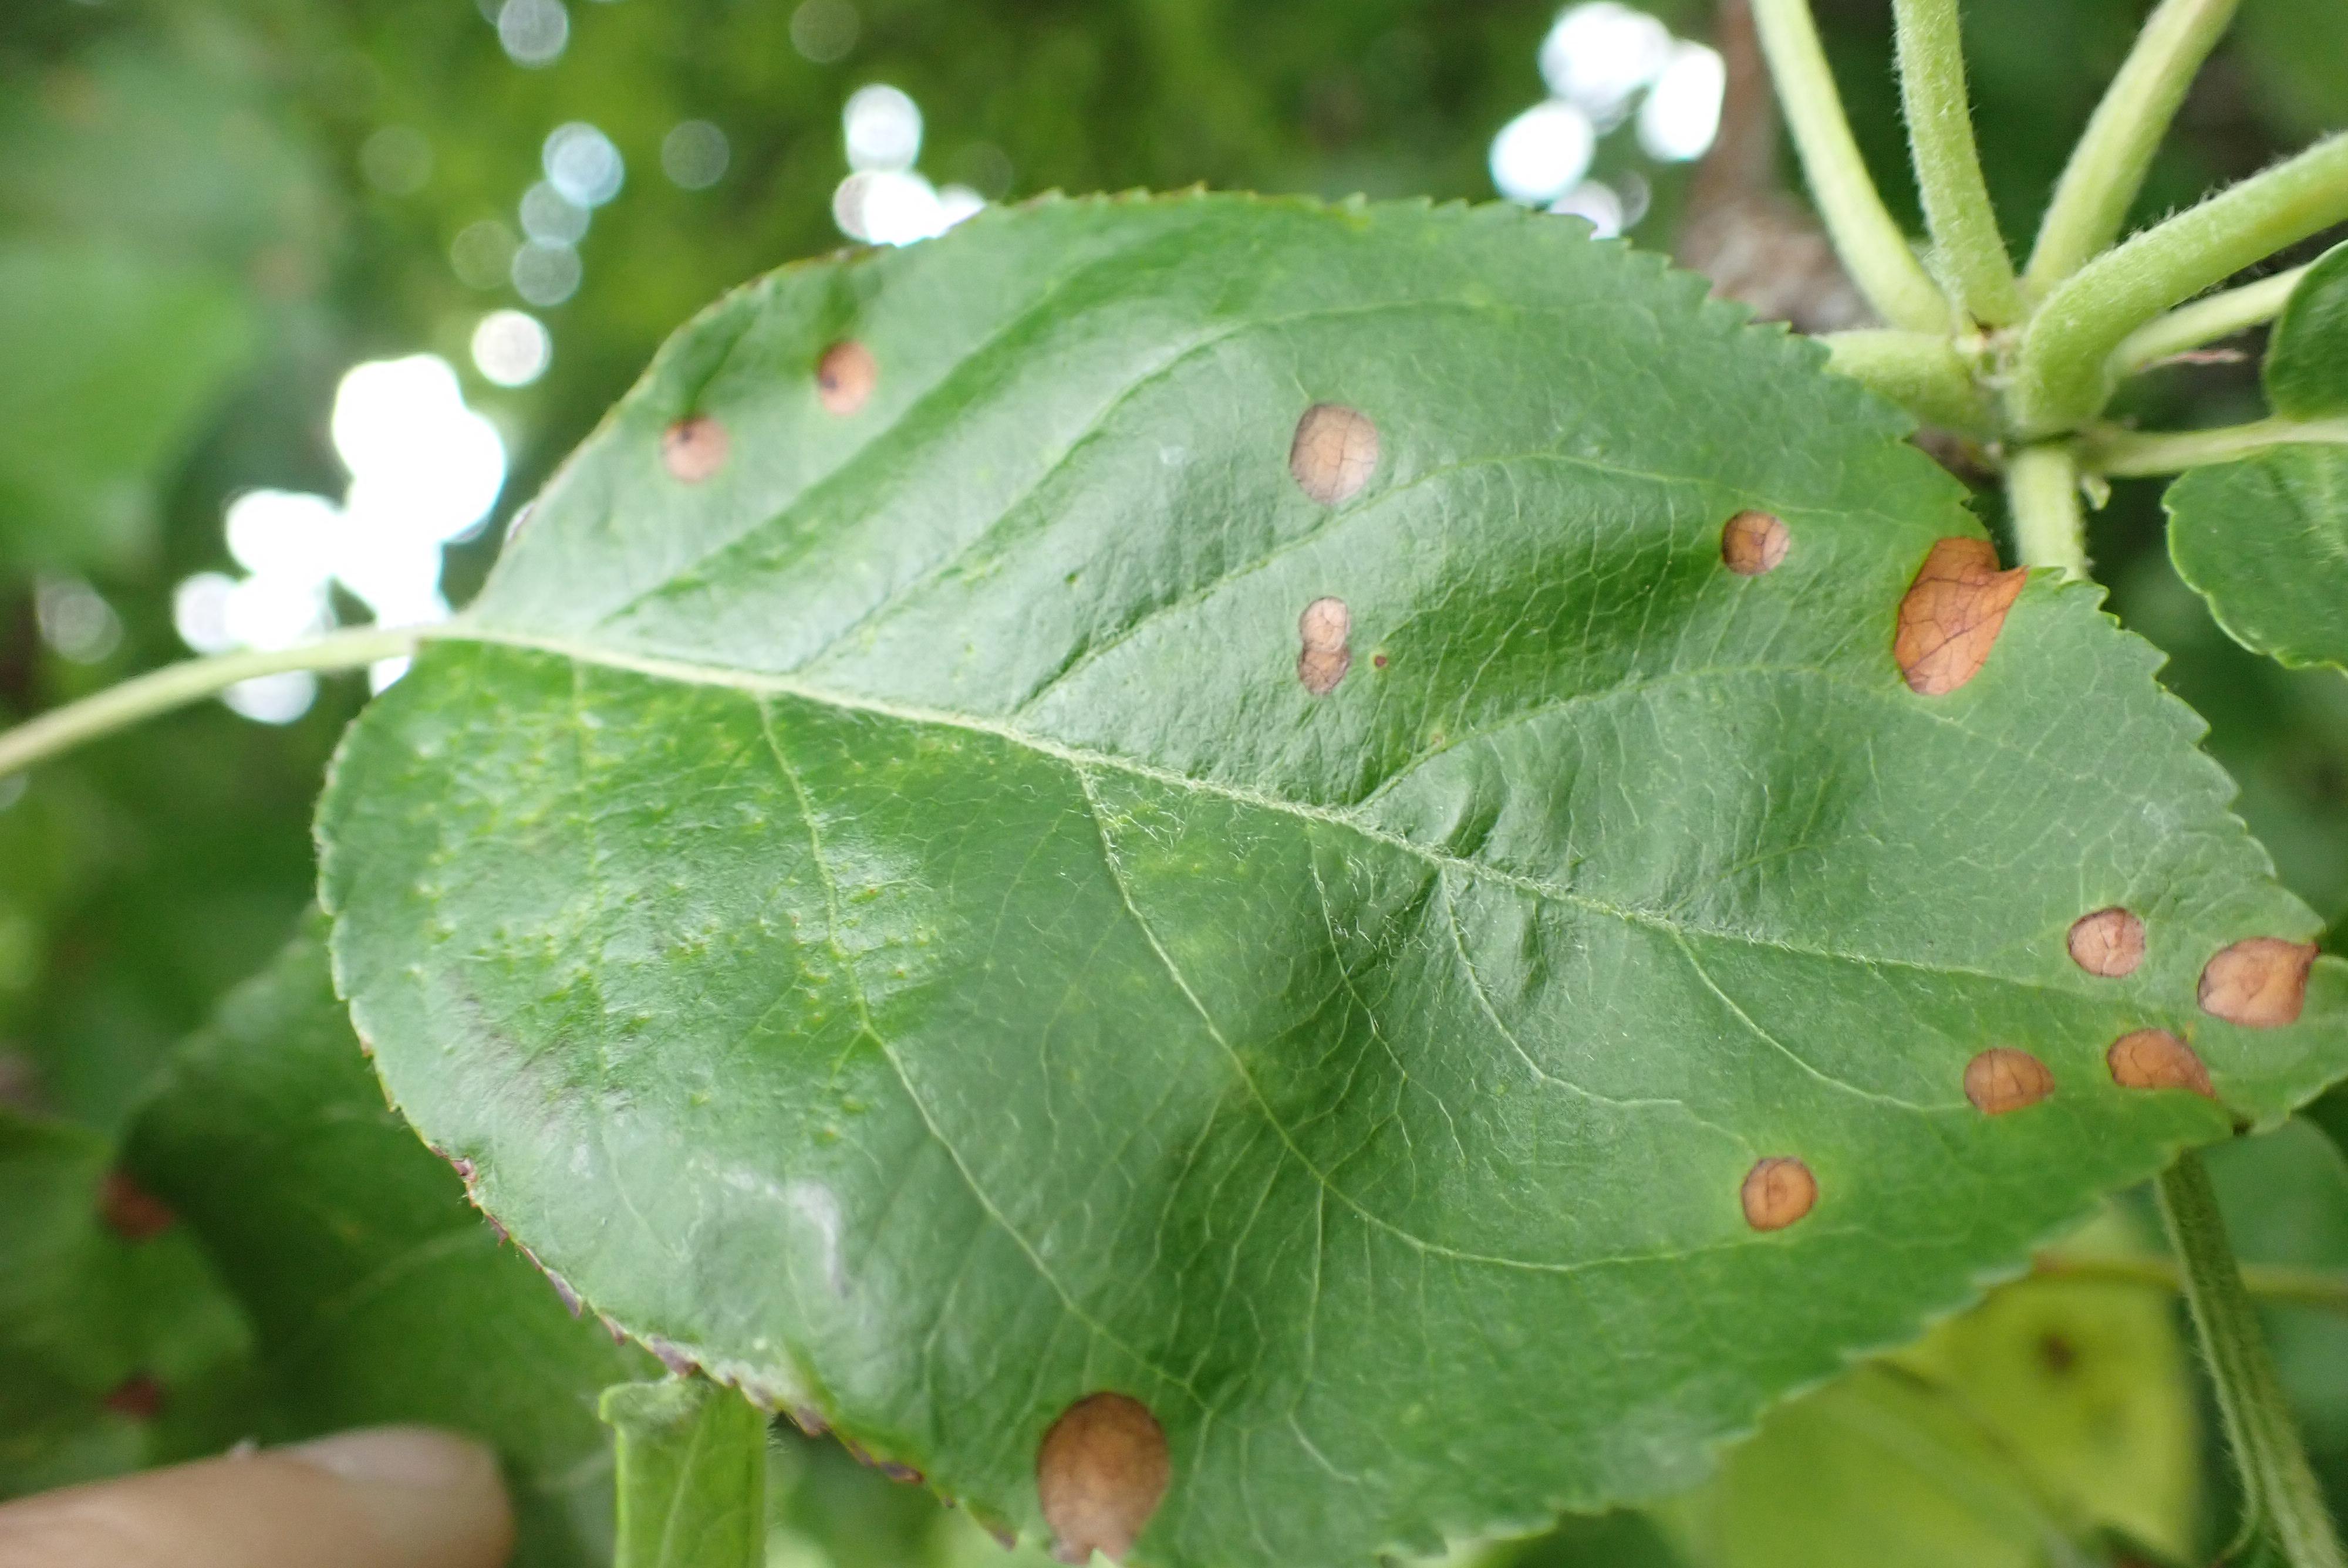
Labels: frog_eye_leaf_spot